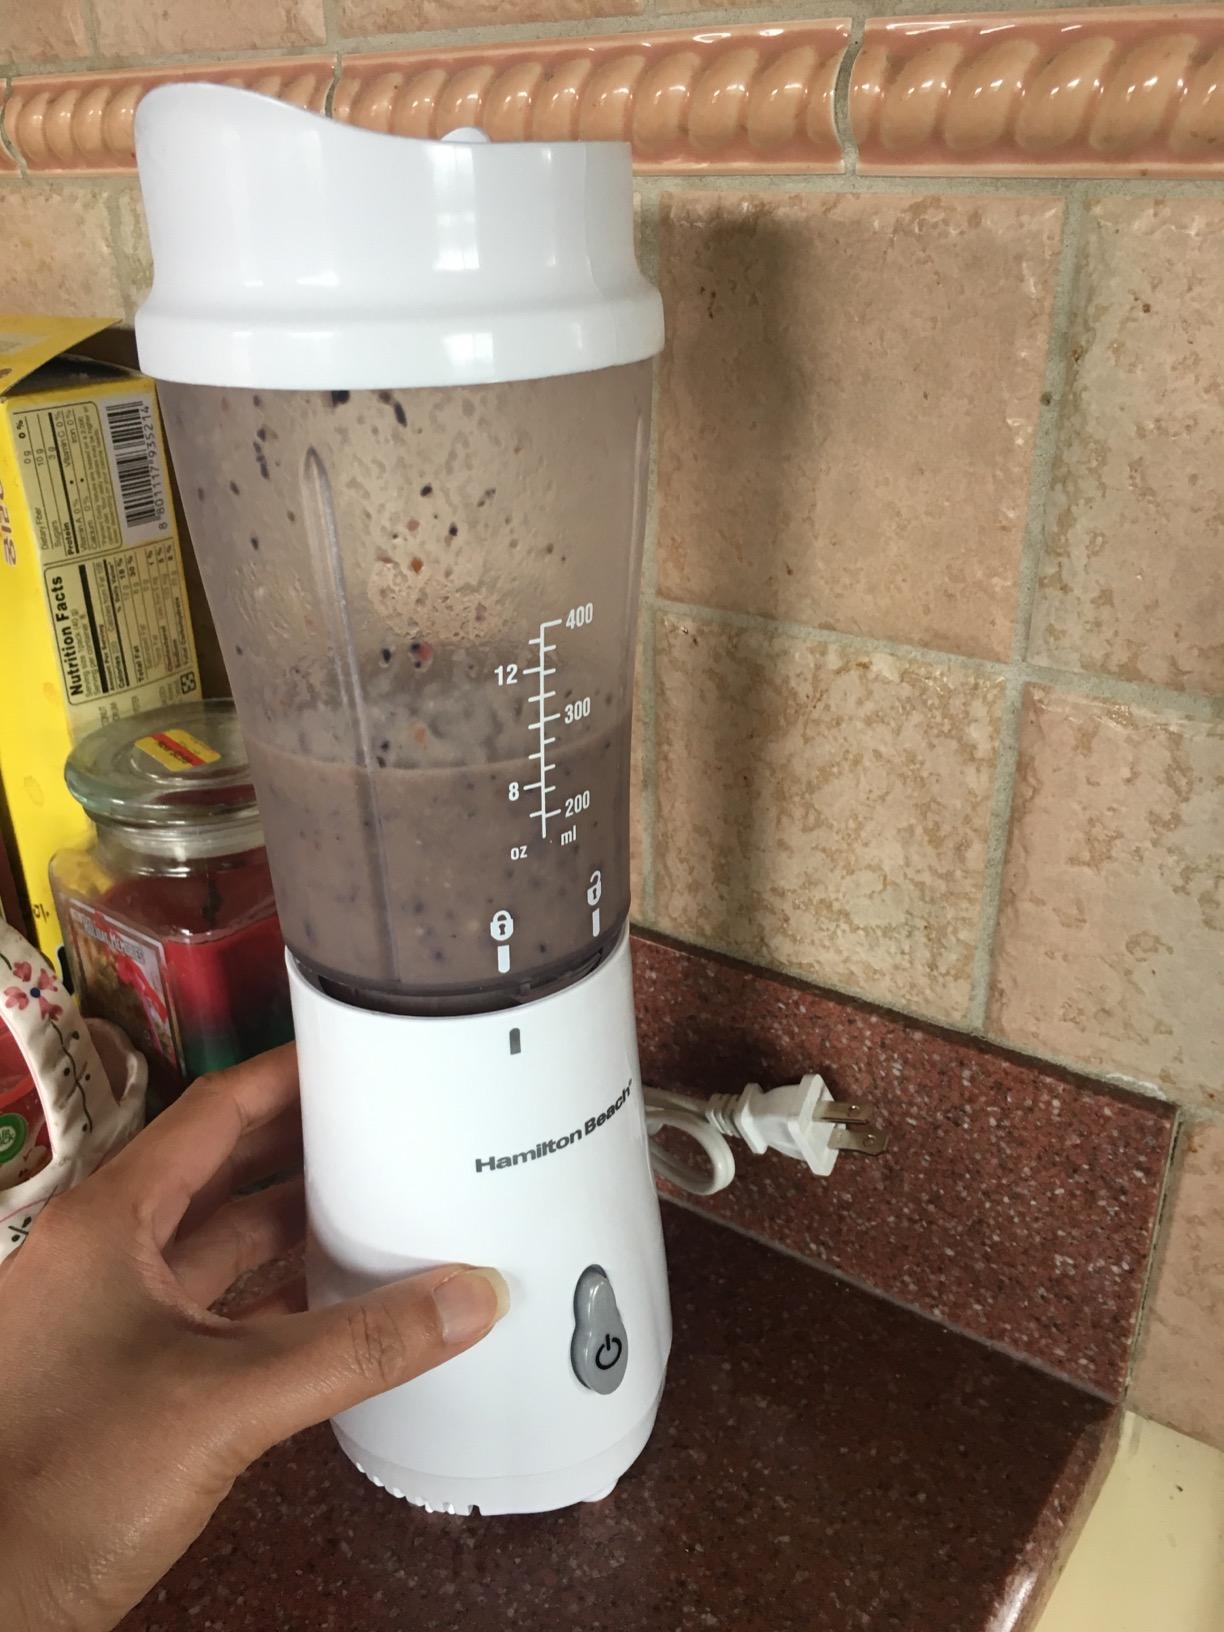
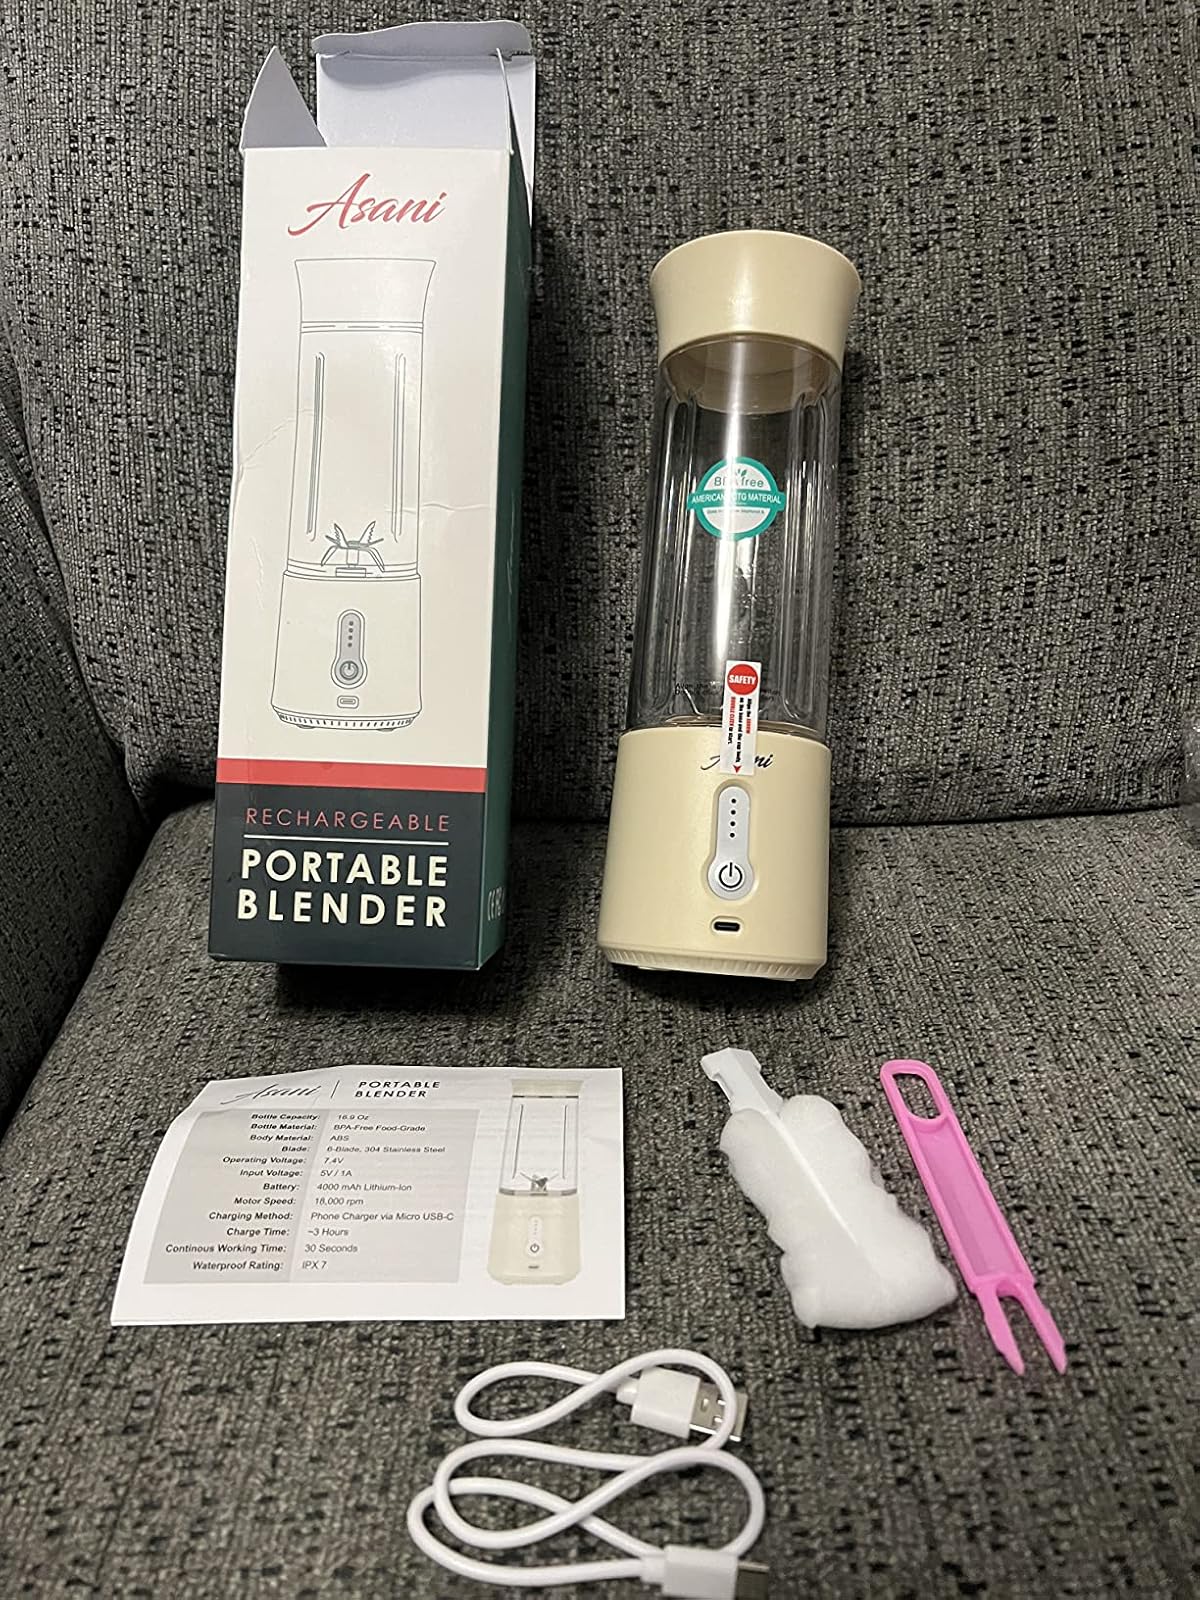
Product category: items_blender
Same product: no